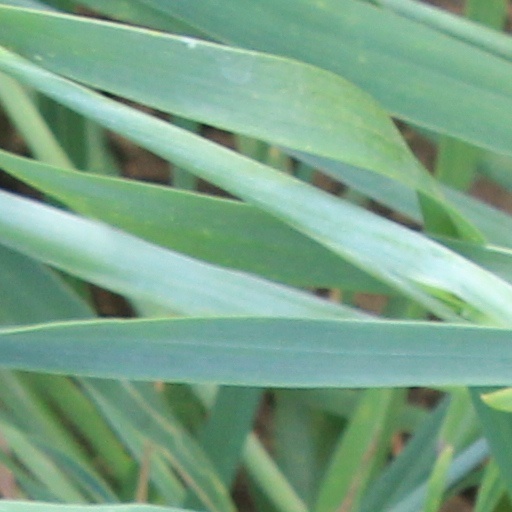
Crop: wheat